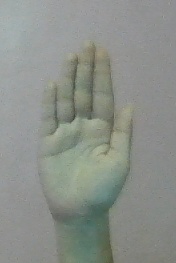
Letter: seen